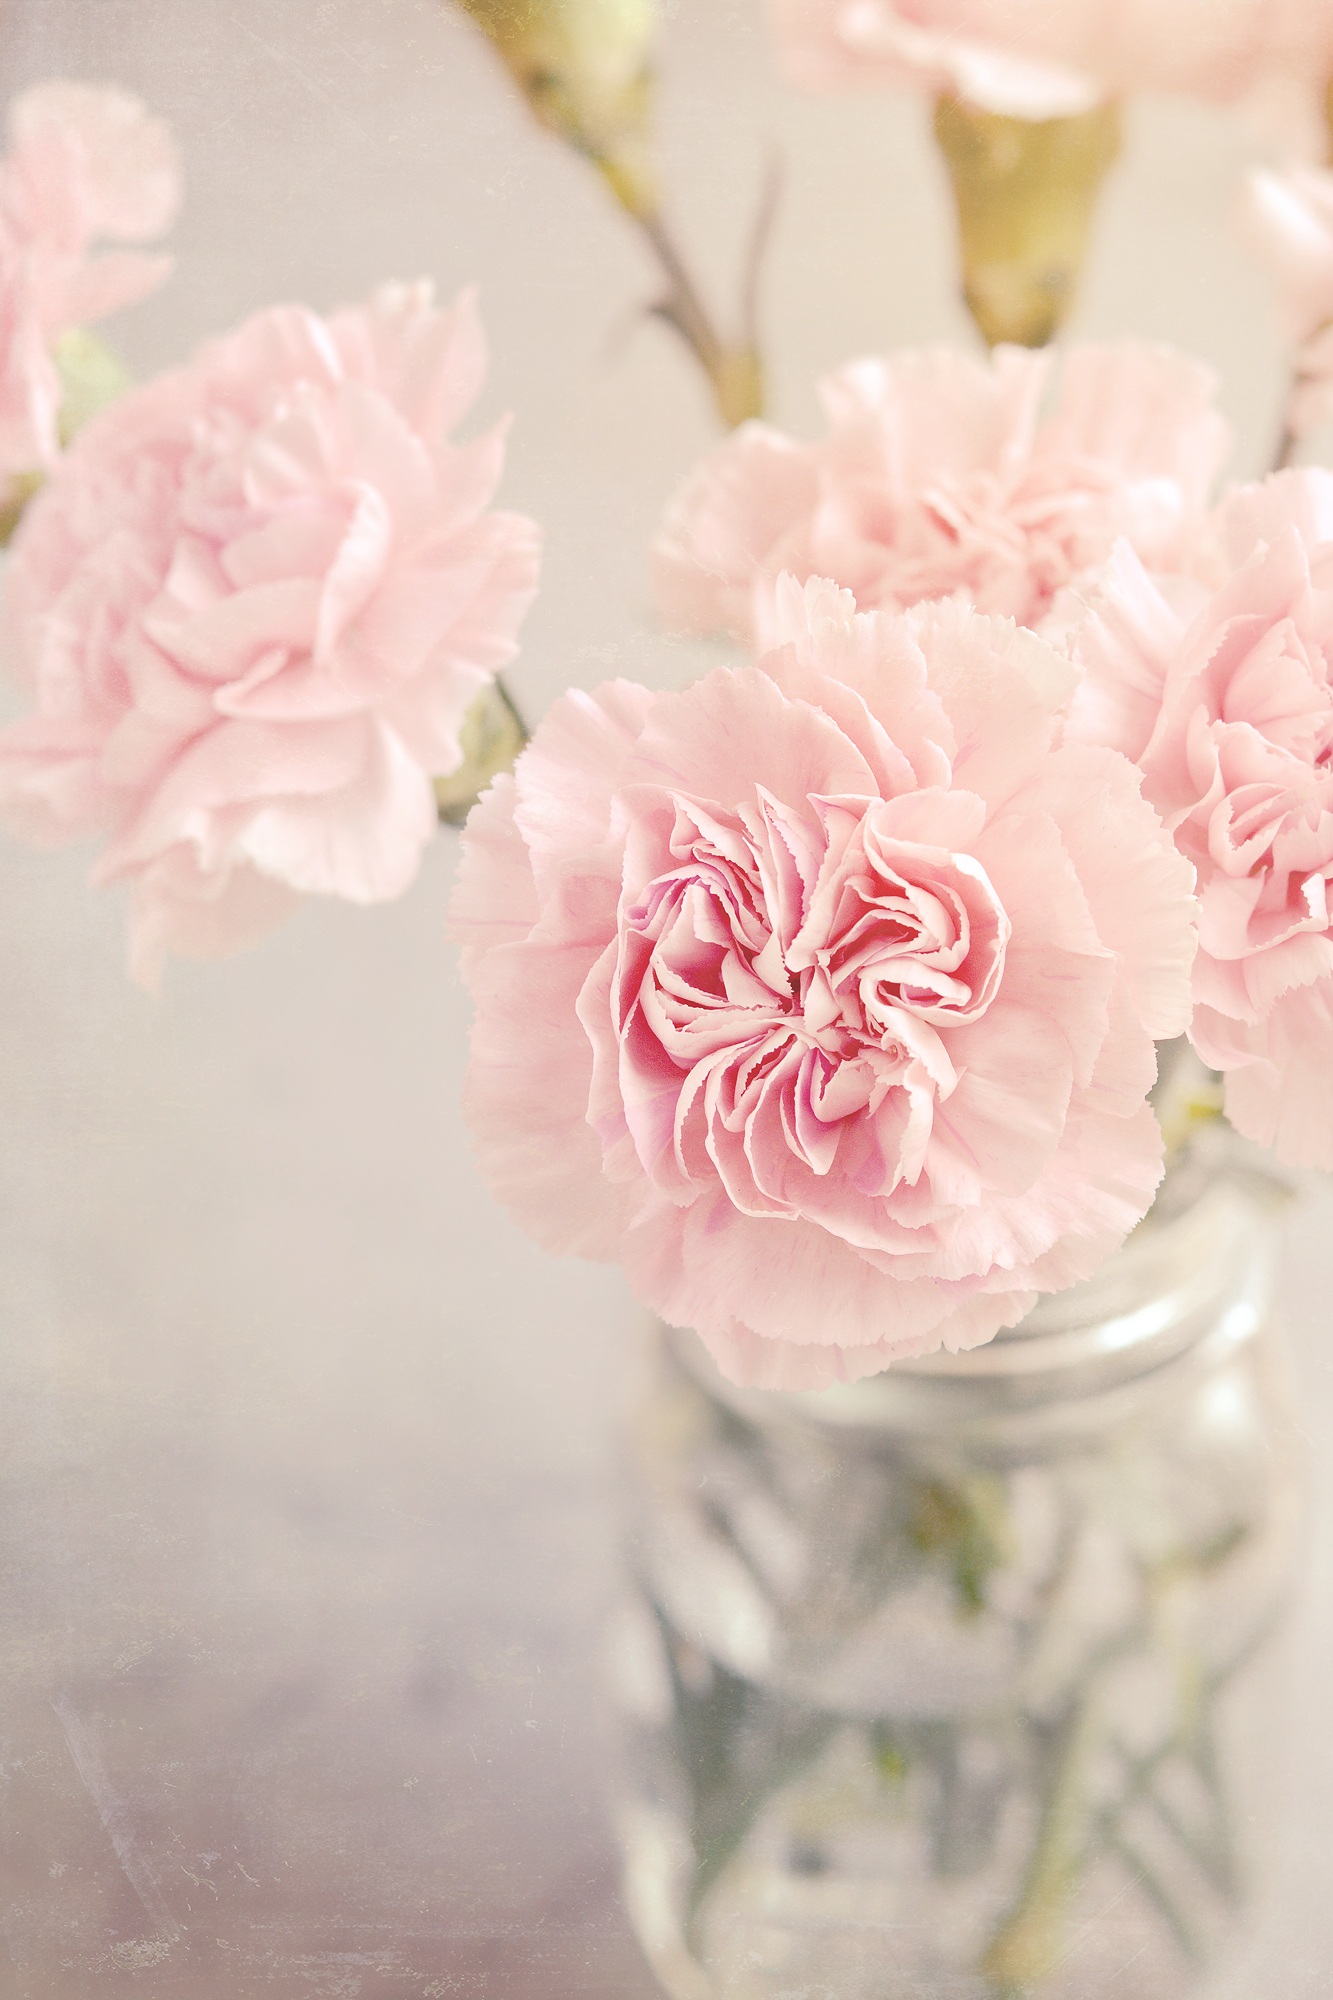
blossom, plant, flower, petal, glass, vase, decoration, romantic, pink, close, still life, deco, flowers, tender, floristry, peony, cloves, pink flowers, flowering plant, garden roses, rose family, flower bouquet, cut flowers, flowers photography, carnation pink, floral design, centrepiece, land plant, flower arranging